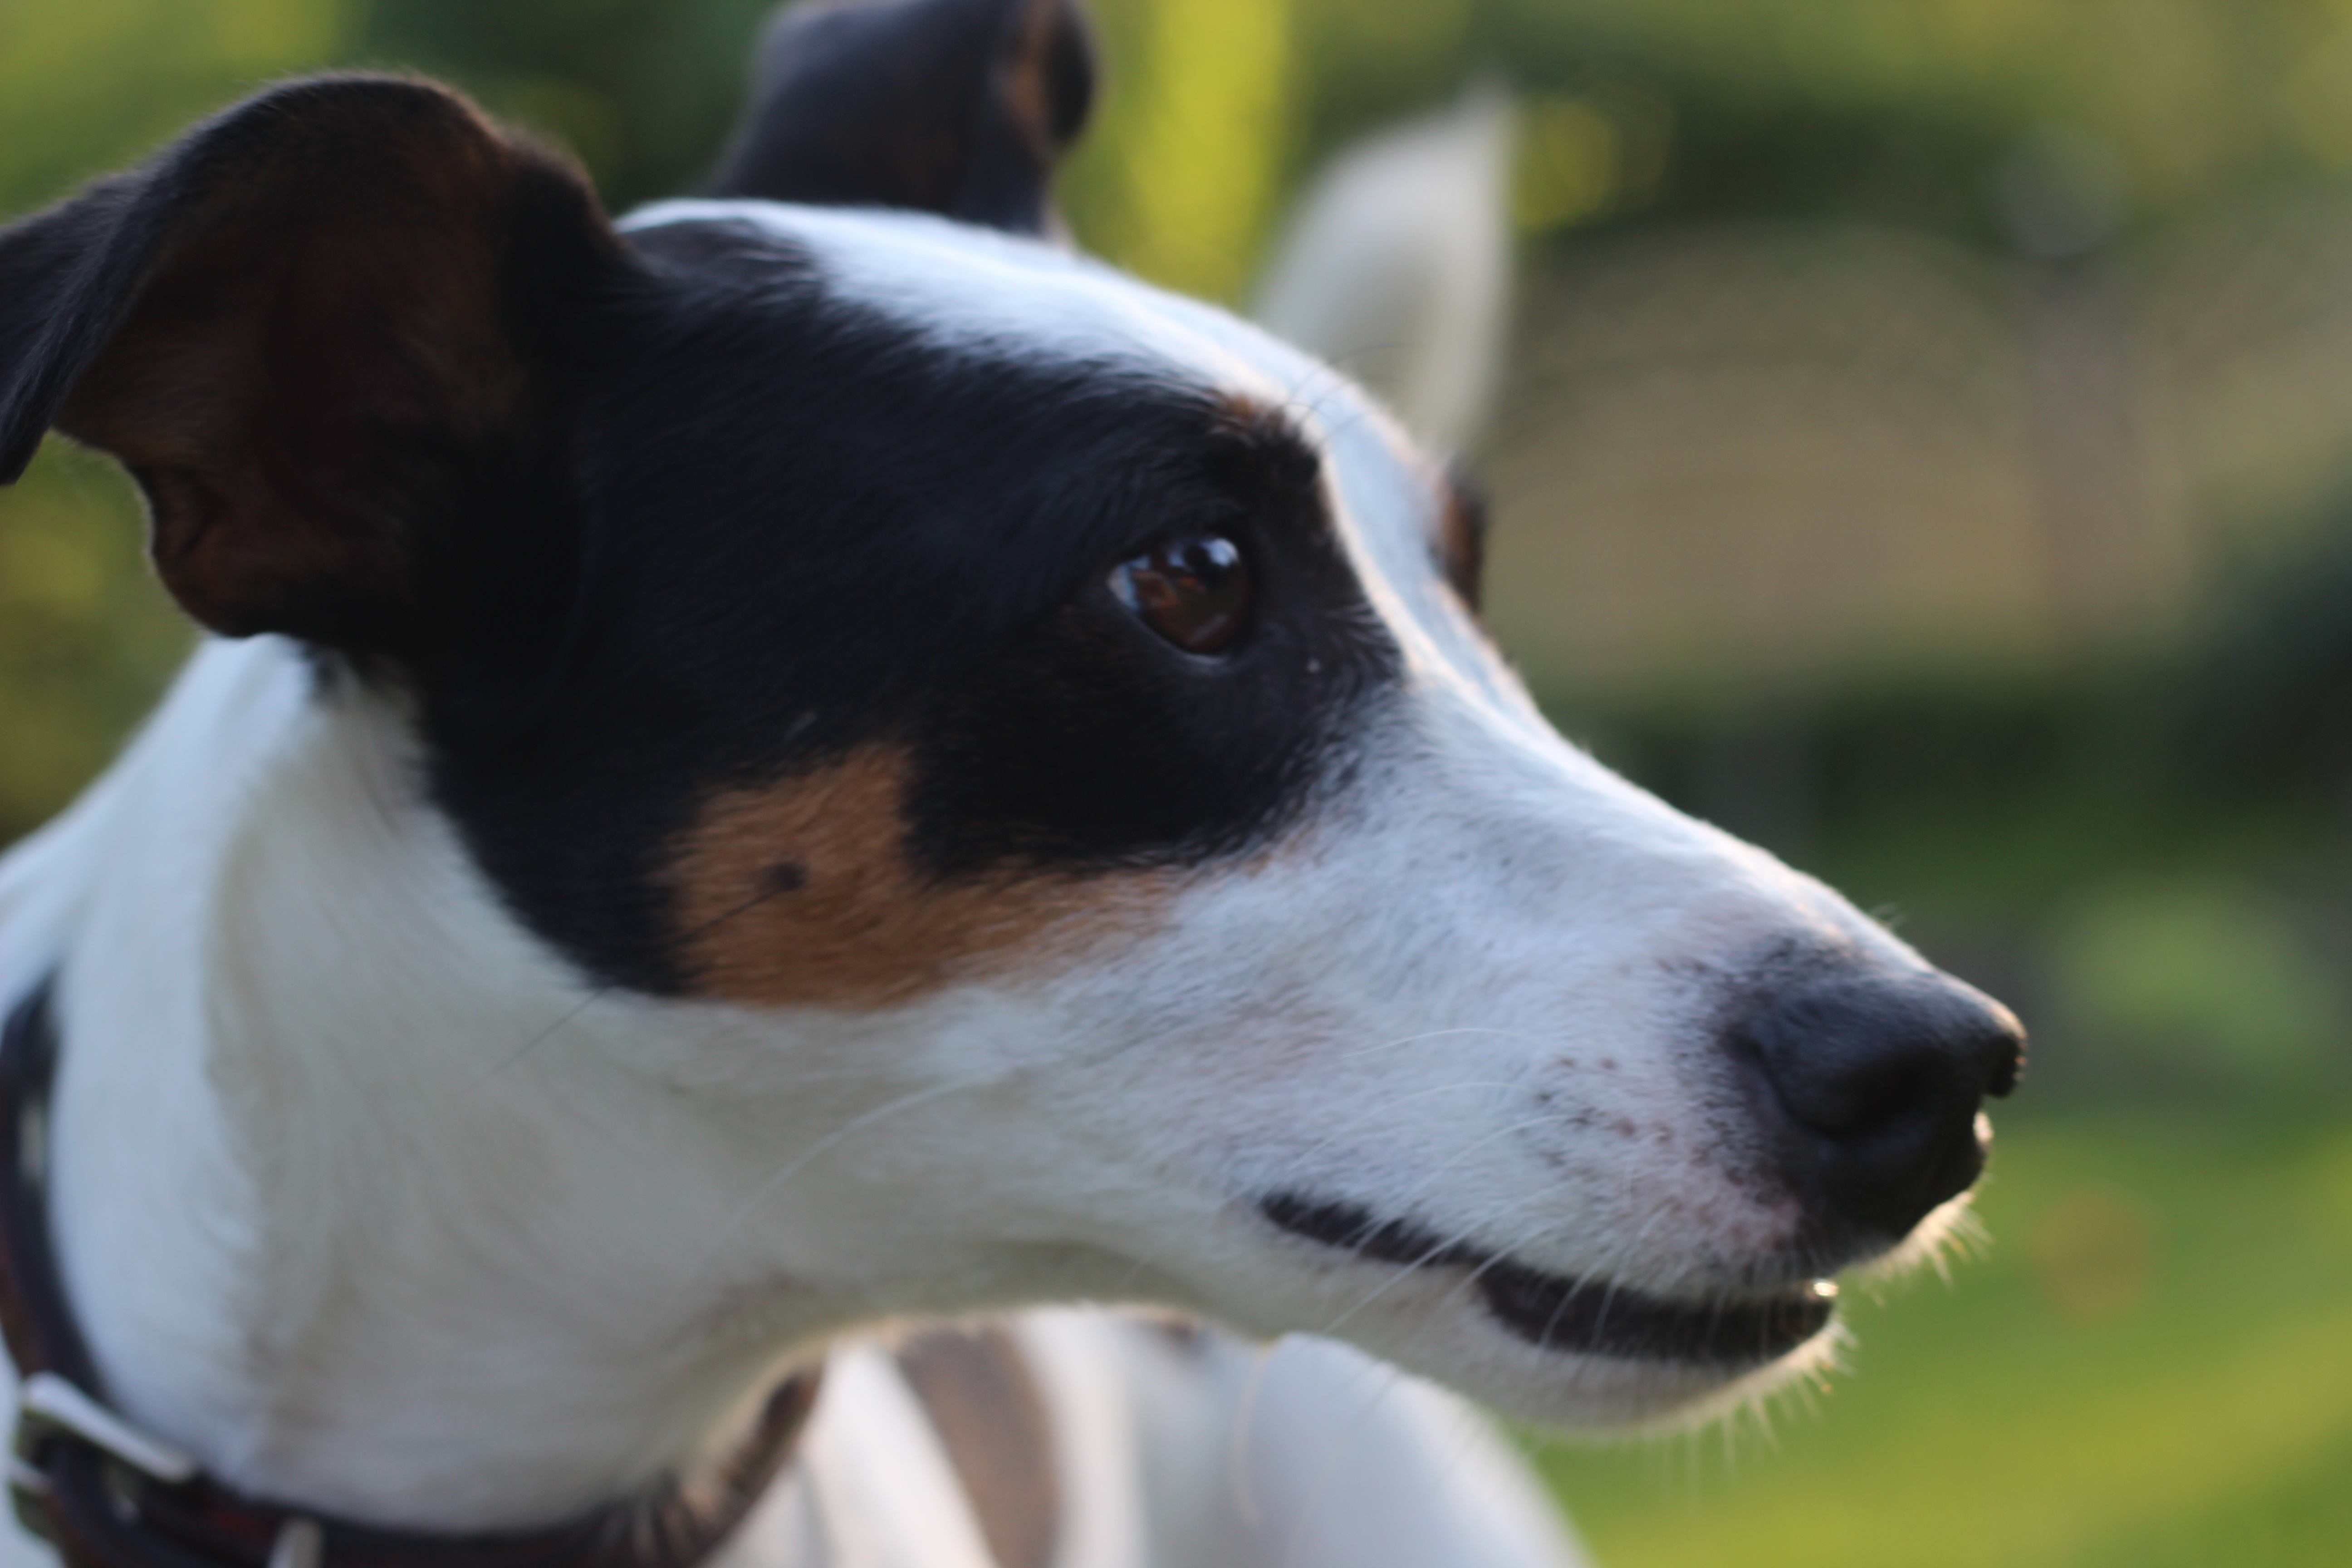
white, sweet, dog, animal, cute, love, pet, fur, small, mammal, close, hunting dog, face, spotted, snout, ears, head, vertebrate, short hair, dog breed, terrier, animal portrait, purebred dog, hundeportrait, quadruped, loyalty, jack russel terrier, jack russel, small dog, knuffig, parson russell terrier, domestic dog, jack russell terrier, smooth hair, dog like mammal, carnivoran, russell terrier, danish swedish farmdog, toy fox terrier, brazilian terrier, miniature fox terrier, ratonero bodeguero andaluz